Reth (TV series)

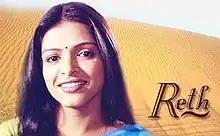
A promotional logo image of "Reth".

Reth (International Title: Sands Of Times)was one of the popular Zee TV serial that aired between 12 July 2004 and 3 February 2006, based on the story of a young daughter-in-law Jiya who is in conflict with her new family.